The Americans season 6

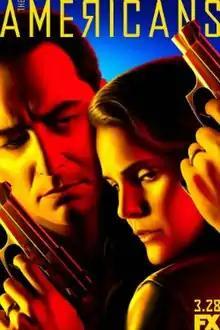
Promotional poster

The sixth and final season of the American television drama series "The Americans", comprising 10 episodes, premiered on FX on March 28, 2018, The final season was announced in May 2016, when the series received a two-season renewal to conclude the series. The series moved back to its original time slot, Wednesdays at 10:00pm, after airing on Tuesdays the previous season.